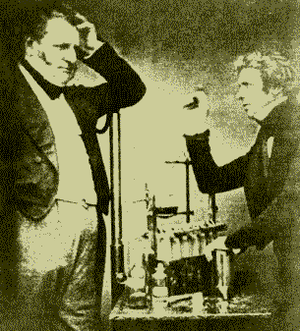
L'électrochimie est une discipline de la chimie qui a connu de nombreux changements au cours de son évolution depuis les premiers principes des aimants au début du XVIᵉ siècle et du XVIIᵉ siècle pour ensuite aboutir à des théories utilisant les notions de conductivité, des charges électriques ainsi que des méthodes mathématiques. Le terme électrochimie fut utilisé pour décrire les phénomènes électriques au XIXᵉ siècle et au XXᵉ siècle. Au cours des dernières décennies, l'électrochimie a été un large domaine de la recherche dans lequel ont fait partie l'étude des batteries et des piles à combustible et le développement de techniques pour éviter la corrosion des métaux et améliorer les techniques de raffinage grâce à des électrolyses et les électrophorèses.